The Big Event

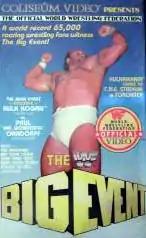
The cover of the Coliseum Video release featuring Hulk Hogan

The Big Event was a professional wrestling closed-circuit (CCTV) event produced by the World Wrestling Federation (WWF) on August 28, 1986, at Exhibition Stadium in Toronto, Ontario, Canada. The event was advertised locally in the July 15 Toronto Star as "Hulkamania" and was promoted as the headlining event of the 1986 Canadian National Exhibition. According to the WWF's Official Magazine, the event drew a total audience of just under 70,000 fans and matched sell-out crowds at Exhibition Stadium previously only drawn by The Who and Bruce Springsteen. Although attendance estimates vary from a paid attendance of 61,470 all the way up to a total attendance of 74,000, sources agree The Big Event set a professional wrestling outdoor attendance record at the time. According to Jim Hunt of the Toronto Sun, The Big Event grossed a reported one million Canadian dollars. Tickets ranged from $20 ringside to $8 further away, with profits from ticket sales alone estimated between $75,000 and $100,000